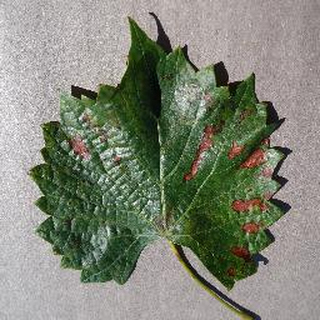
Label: grape_esca_black_measles